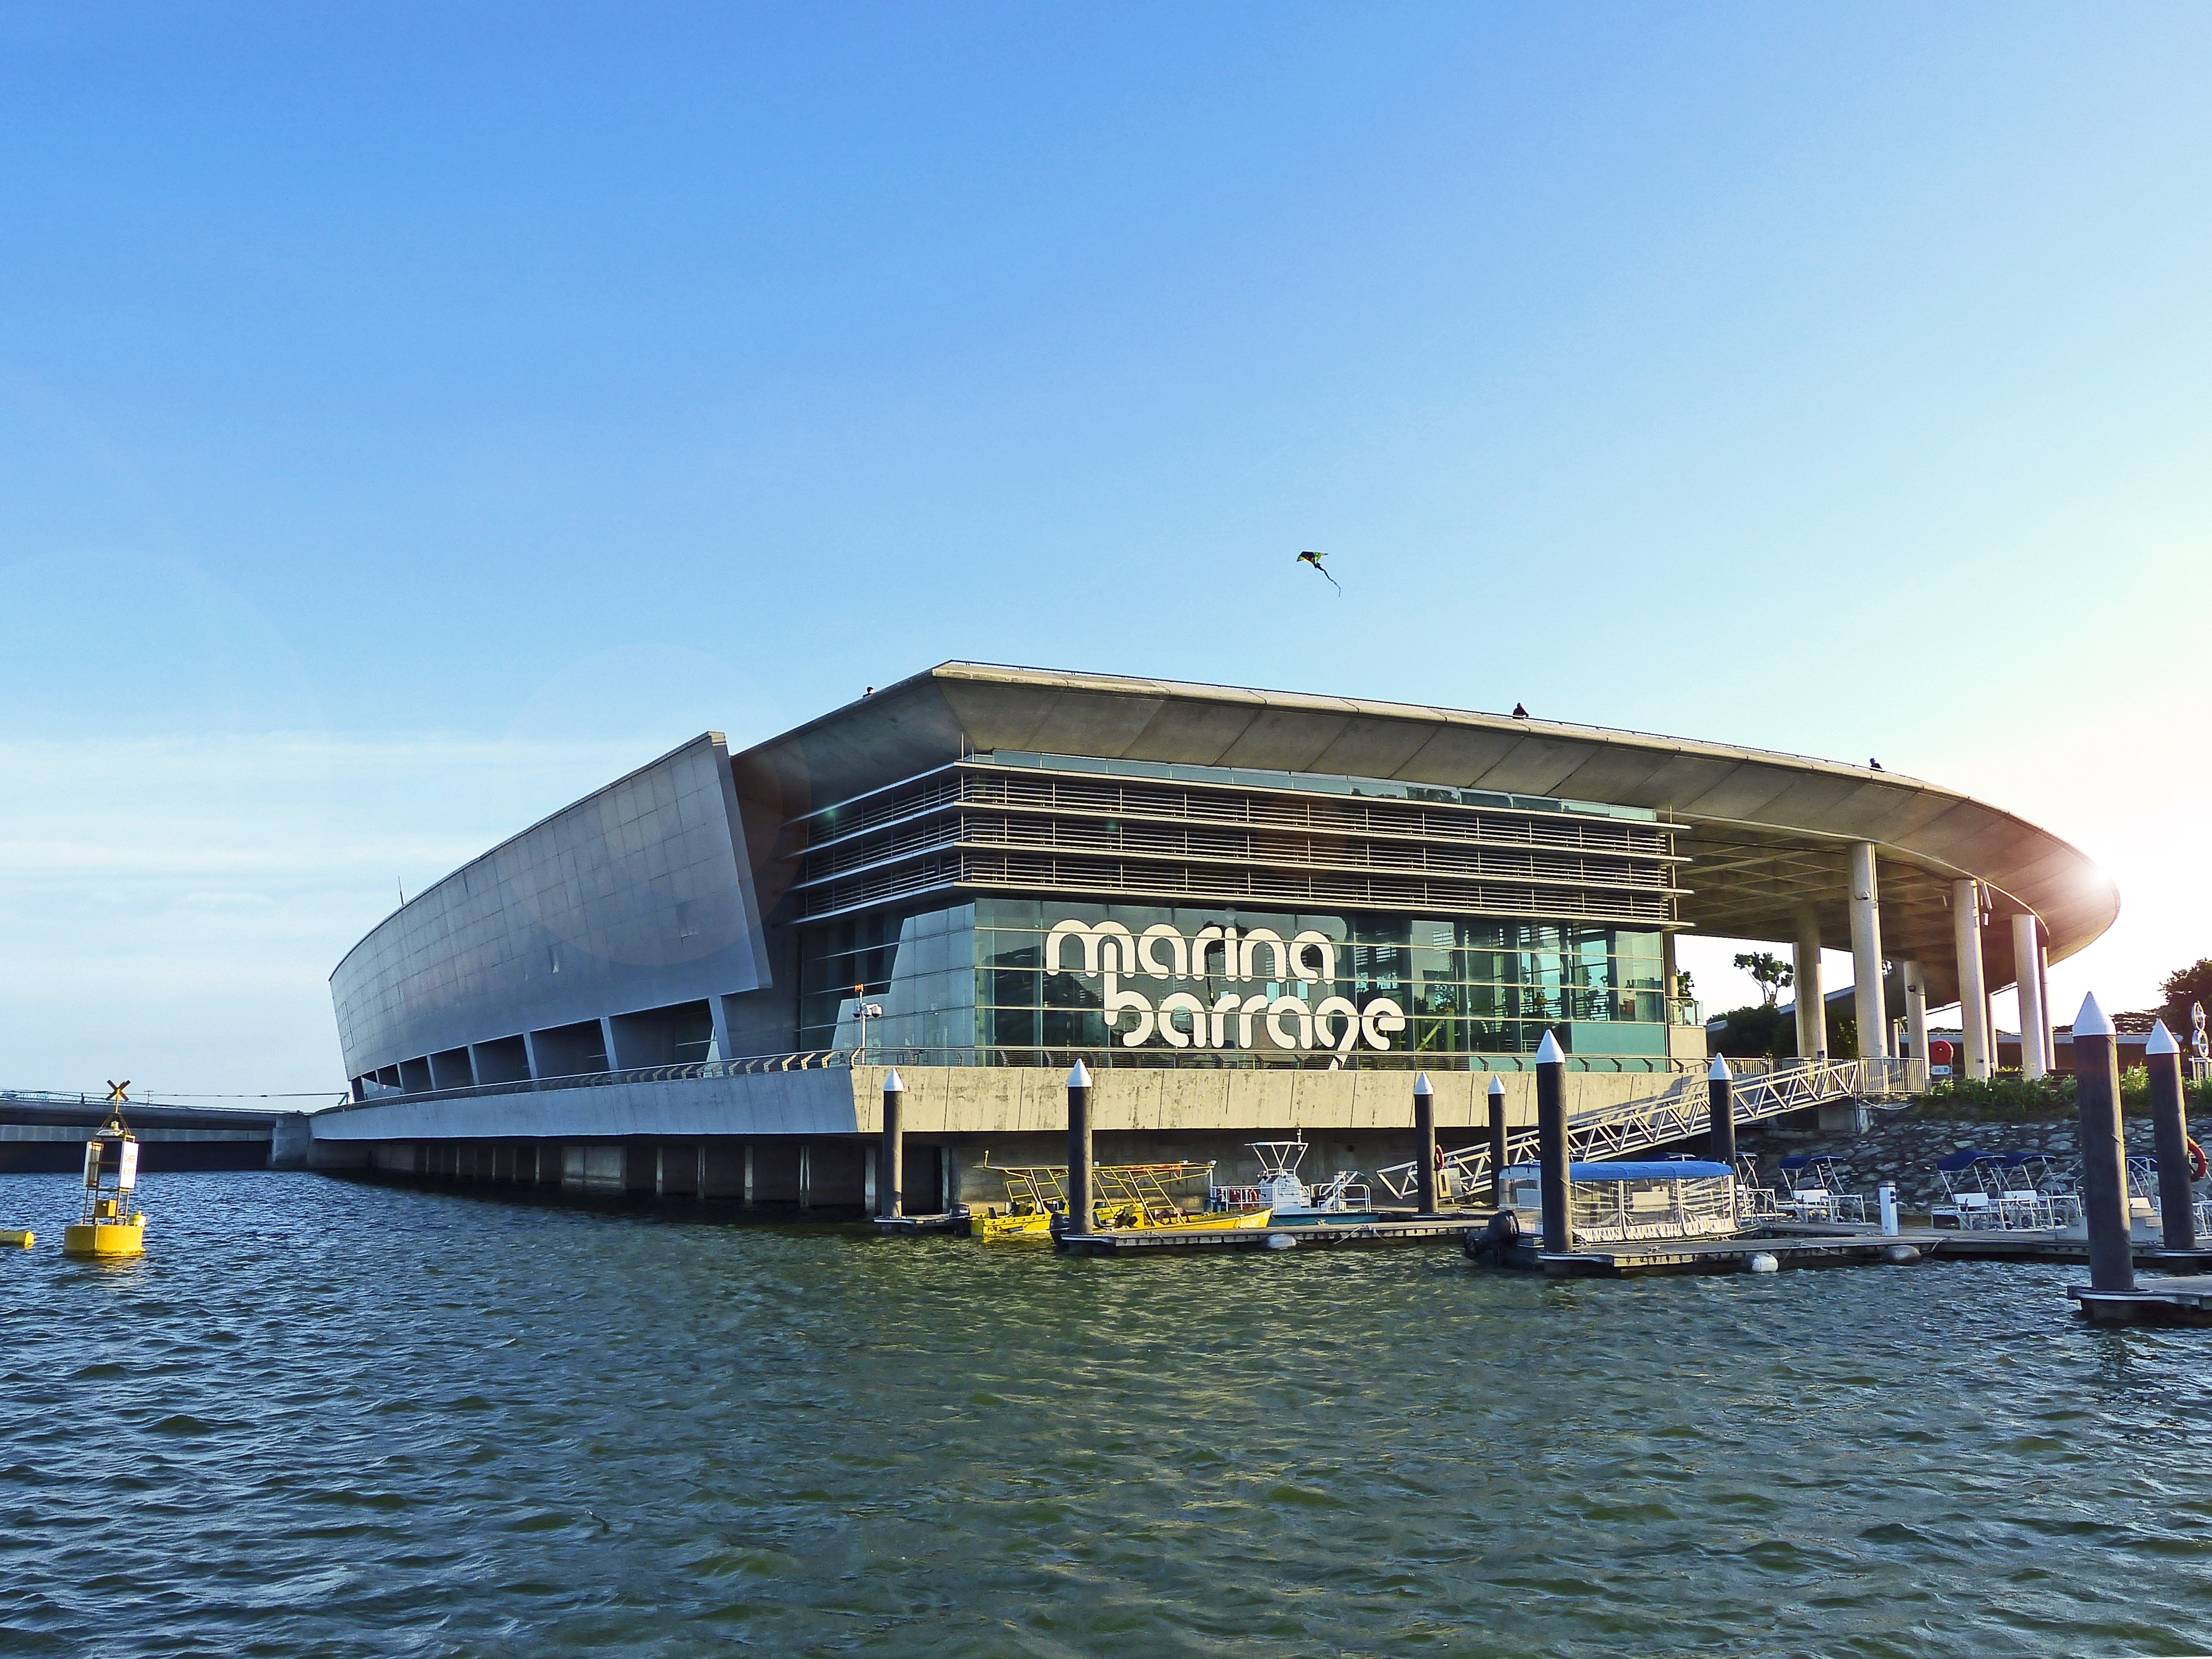
water, dock, structure, boat, wave, vehicle, opera house, scenery, stadium, waterway, blue sky, clouds, arena, reflections, singapore, singapore river, sport venue, singapore landmark, marina barrage